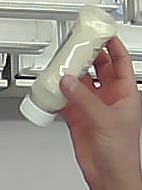
Product: heinz_mayo